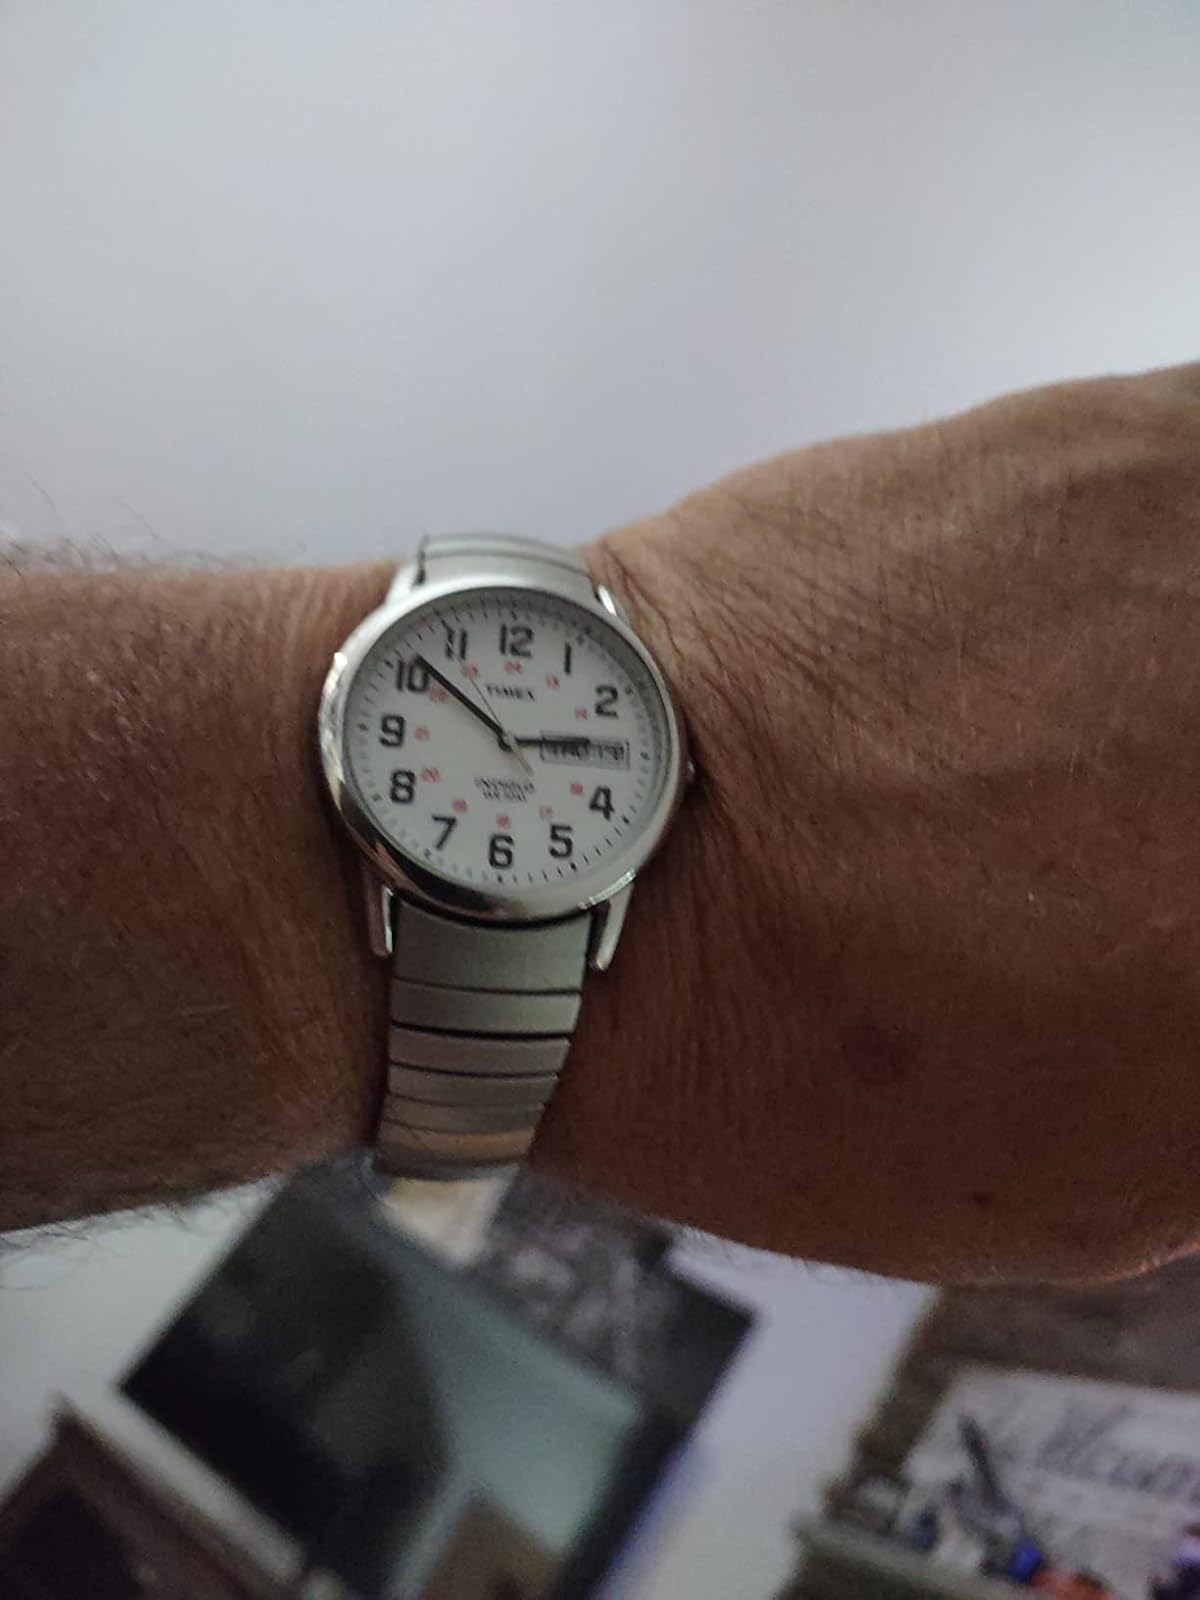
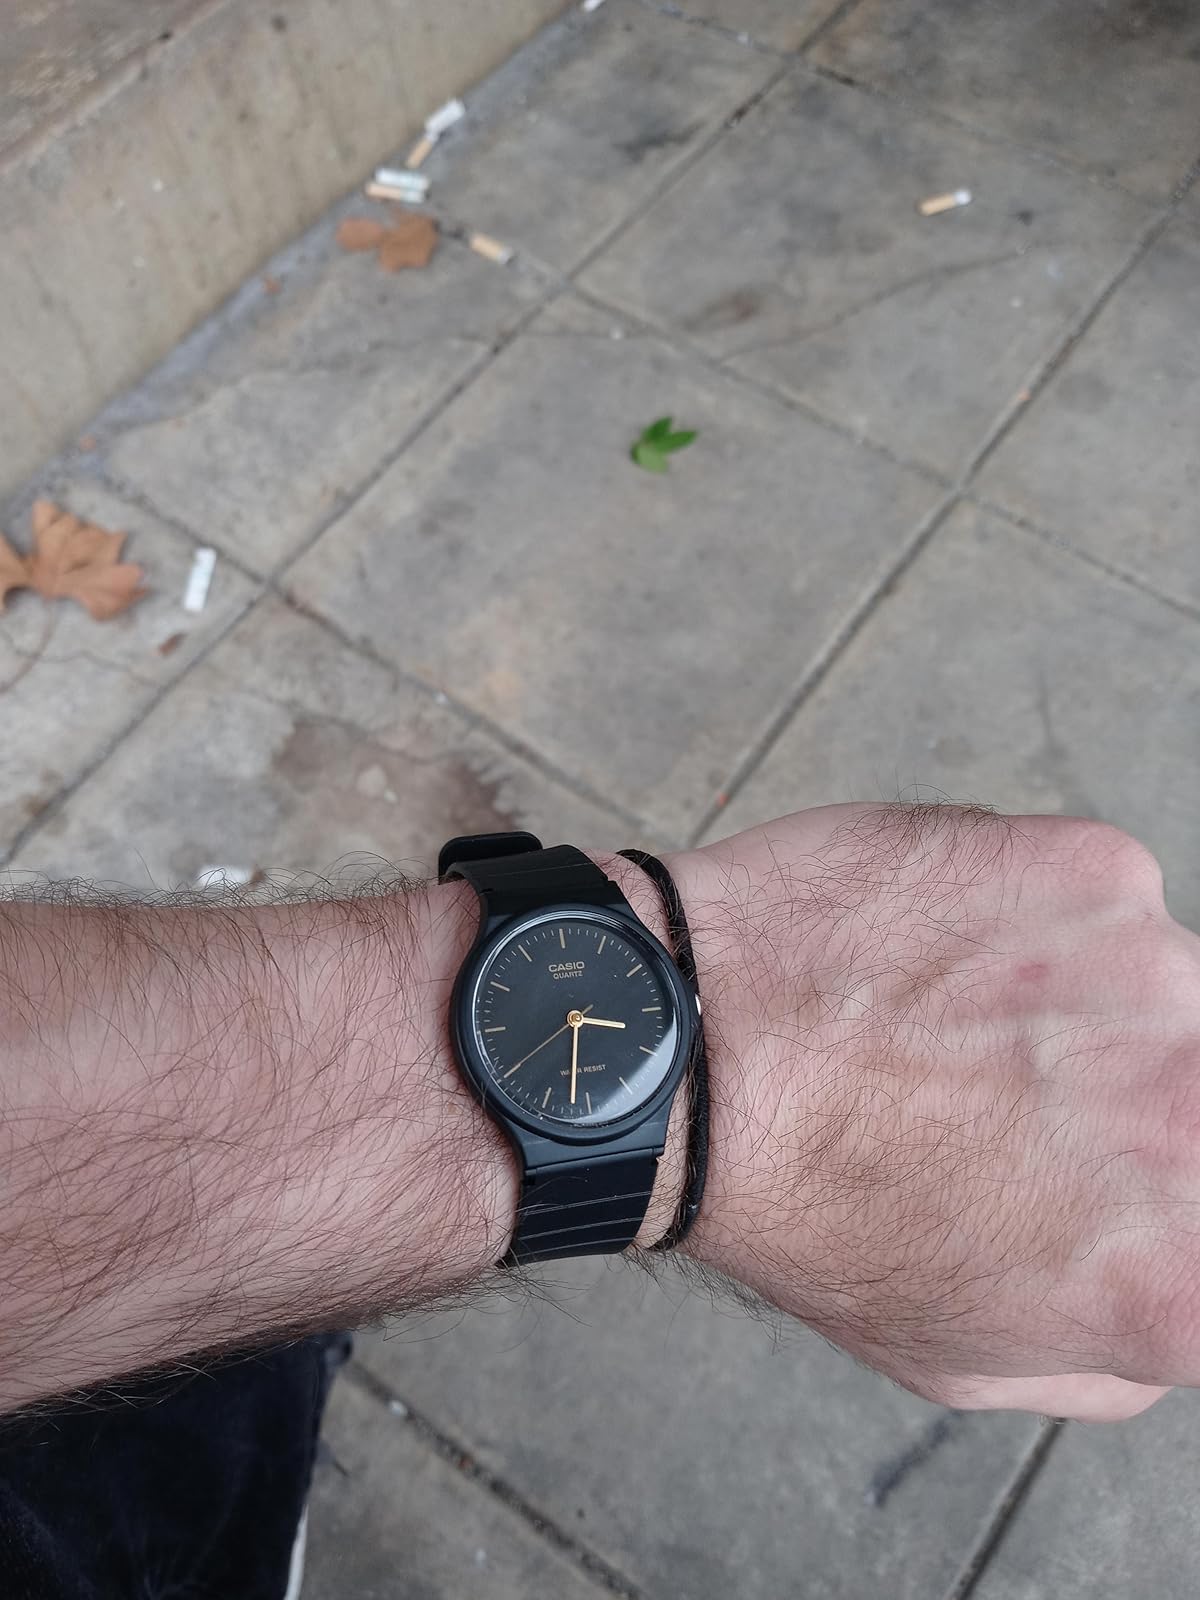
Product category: accessories_watch
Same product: no